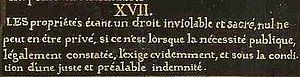
L'article 12 de la Déclaration des droits de l'homme et du citoyen de 1789 assurant la propriété privée. Source
Depuis le XIXᵉ siècle, la question du commencement de l'histoire du capitalisme, de ses origines, de sa consistance et surtout de son évolution est la source de débats sociologiques, économiques et historiques majeurs.